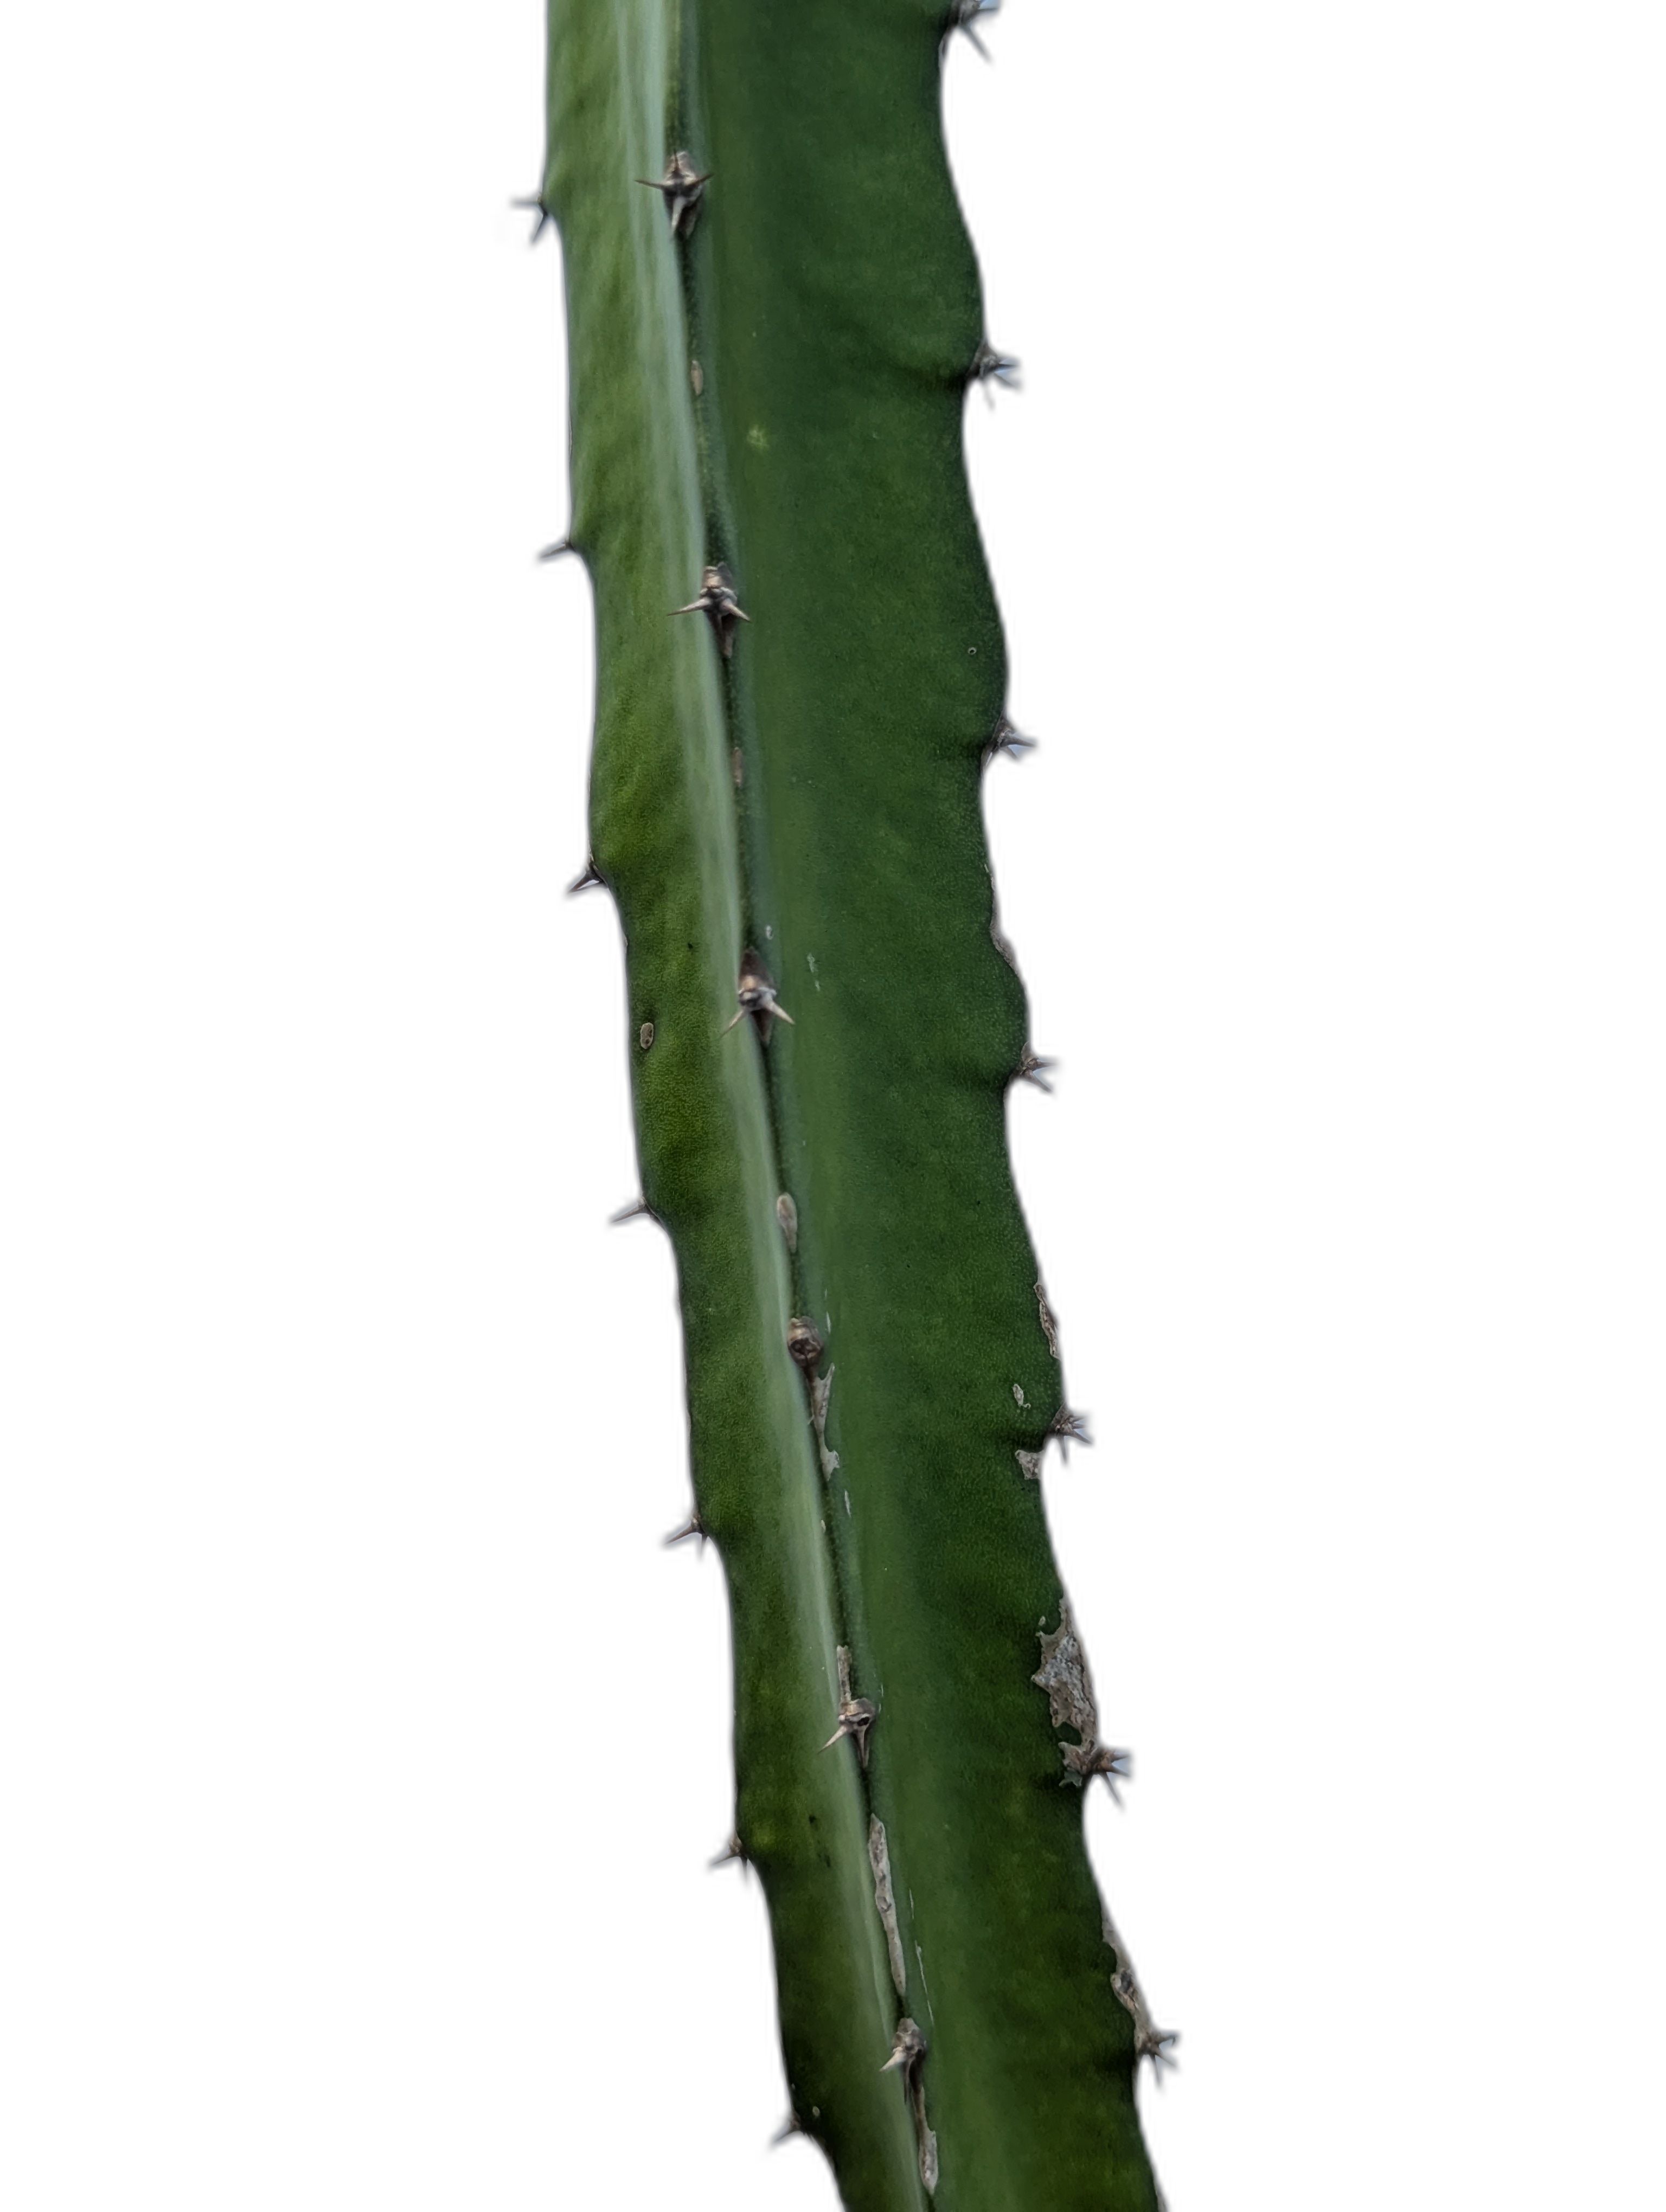
Label: Good leaf